Lilia Shevtsova

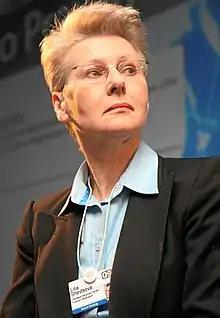
Lilia Shevtsova at the 2009 World Economic Forum

Lilia Fyodorovna Shevtsova (born 7 October 1949 in Lviv, Ukrainian SSR) is a Kremlinology expert.